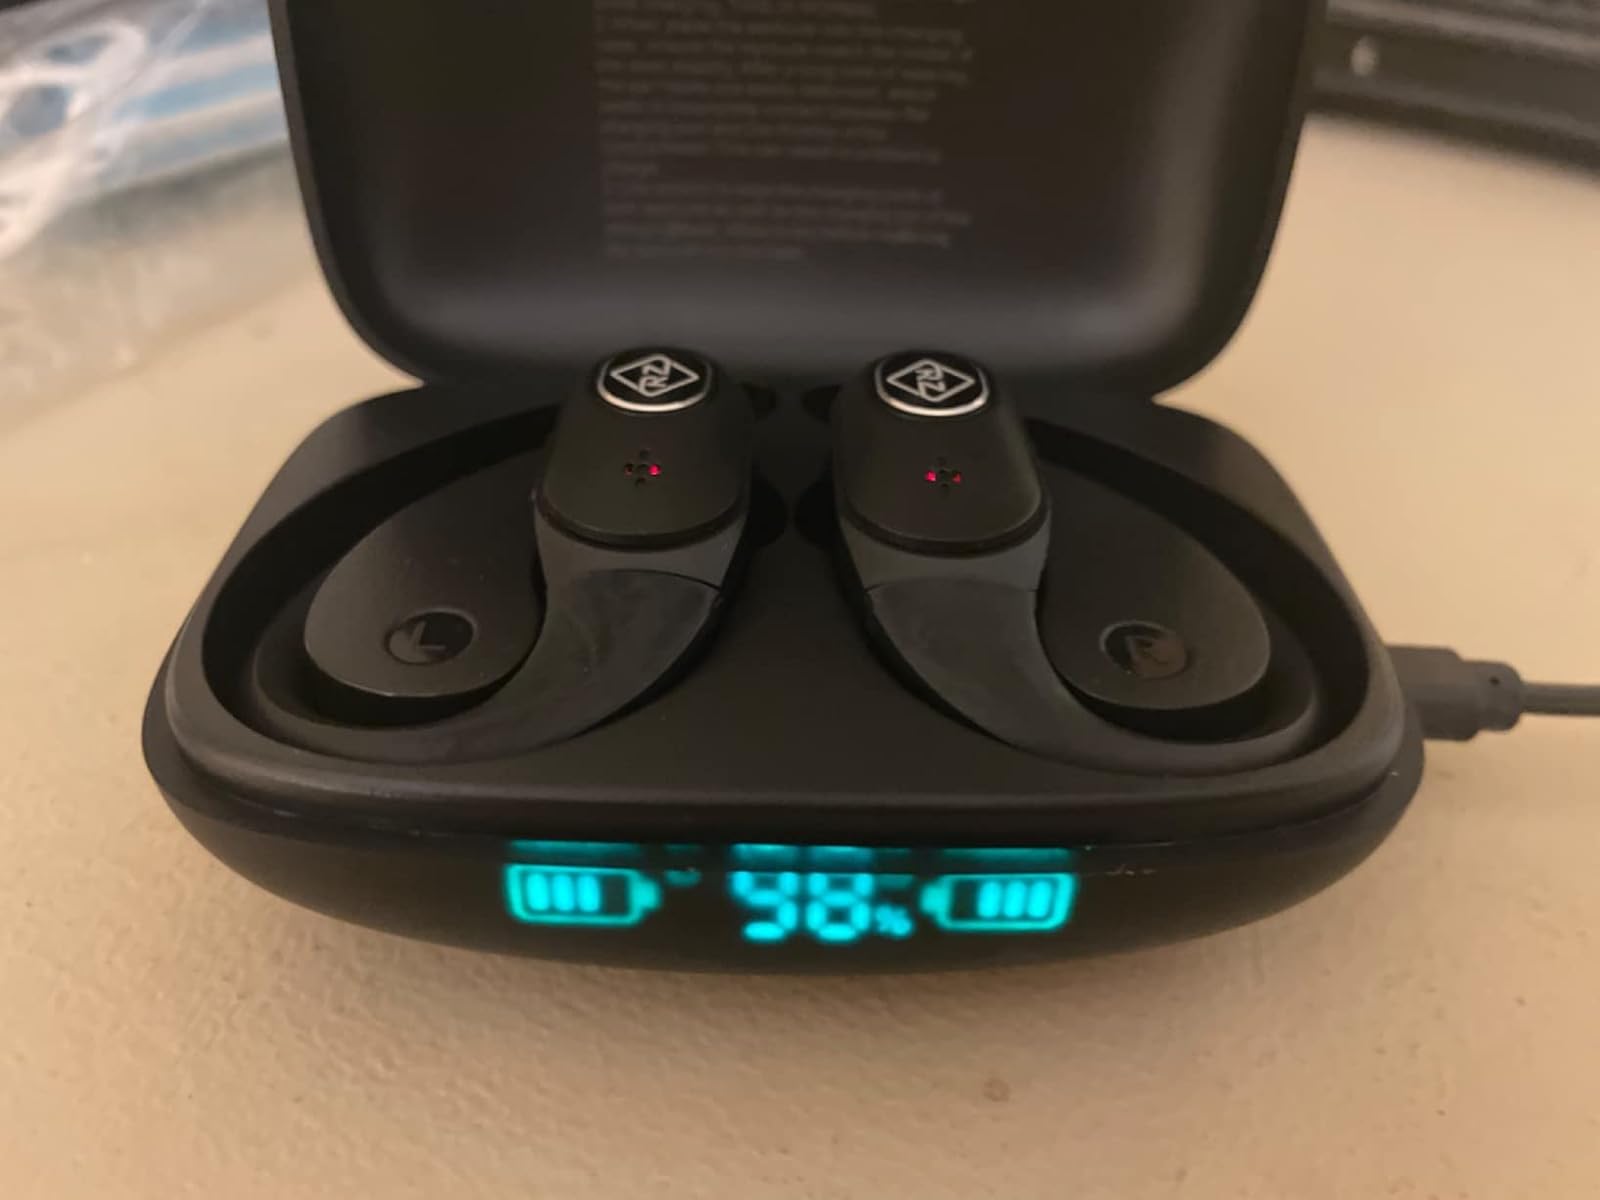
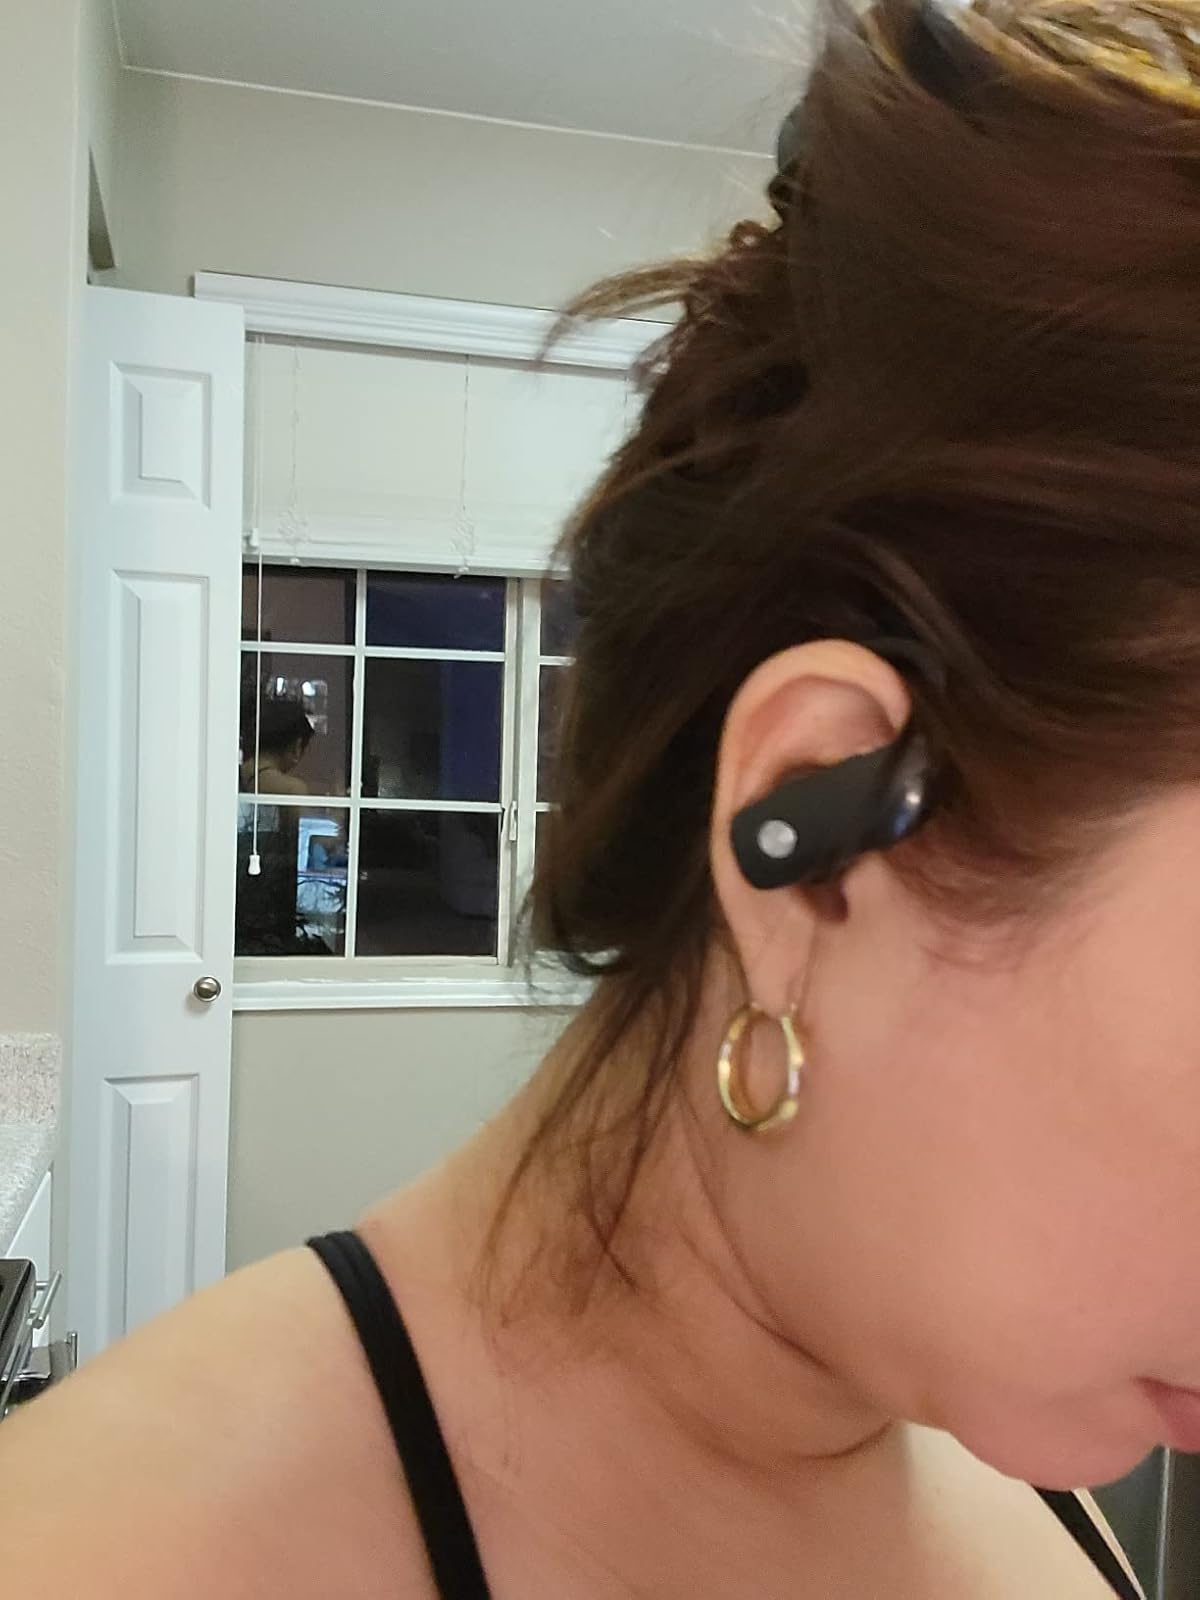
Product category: earbuds
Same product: no